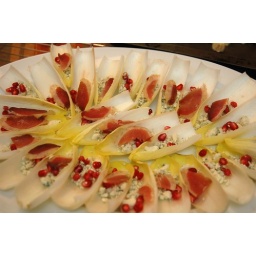
duck breast prosciutto (cured by Alex!) with blue cheese, pomegranate, in endive leaves